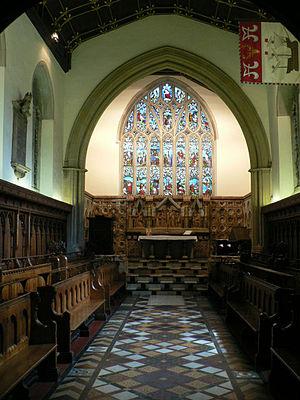
Les bâtiments du Jesus College, l'un des collèges de l'université d'Oxford, sont situés dans le centre de la ville entre Turl Street, Ship Street, Cornmarket Street et Market Street.